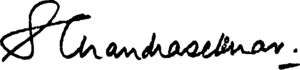
Subrahmanyan Chandrasekhar
"Subrahmanyan Chandrasekhar født den 19. oktober 1910 i Lahore, Britisk Indien, i dag Pakistan, død den 21. august 1995, Chicago, Illinois, USA var en indisk-amerikansk astrofysiker, der var født i britisk Indien og var af tamilsk afstamning. Navnet Chandrasekhar er en af benævnelserne for Shiva. Det betyder ""ejer af månen"" på sanskrit og er et almindeligt tamilsk navn.